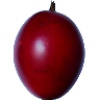
Label: Tamarillo 1